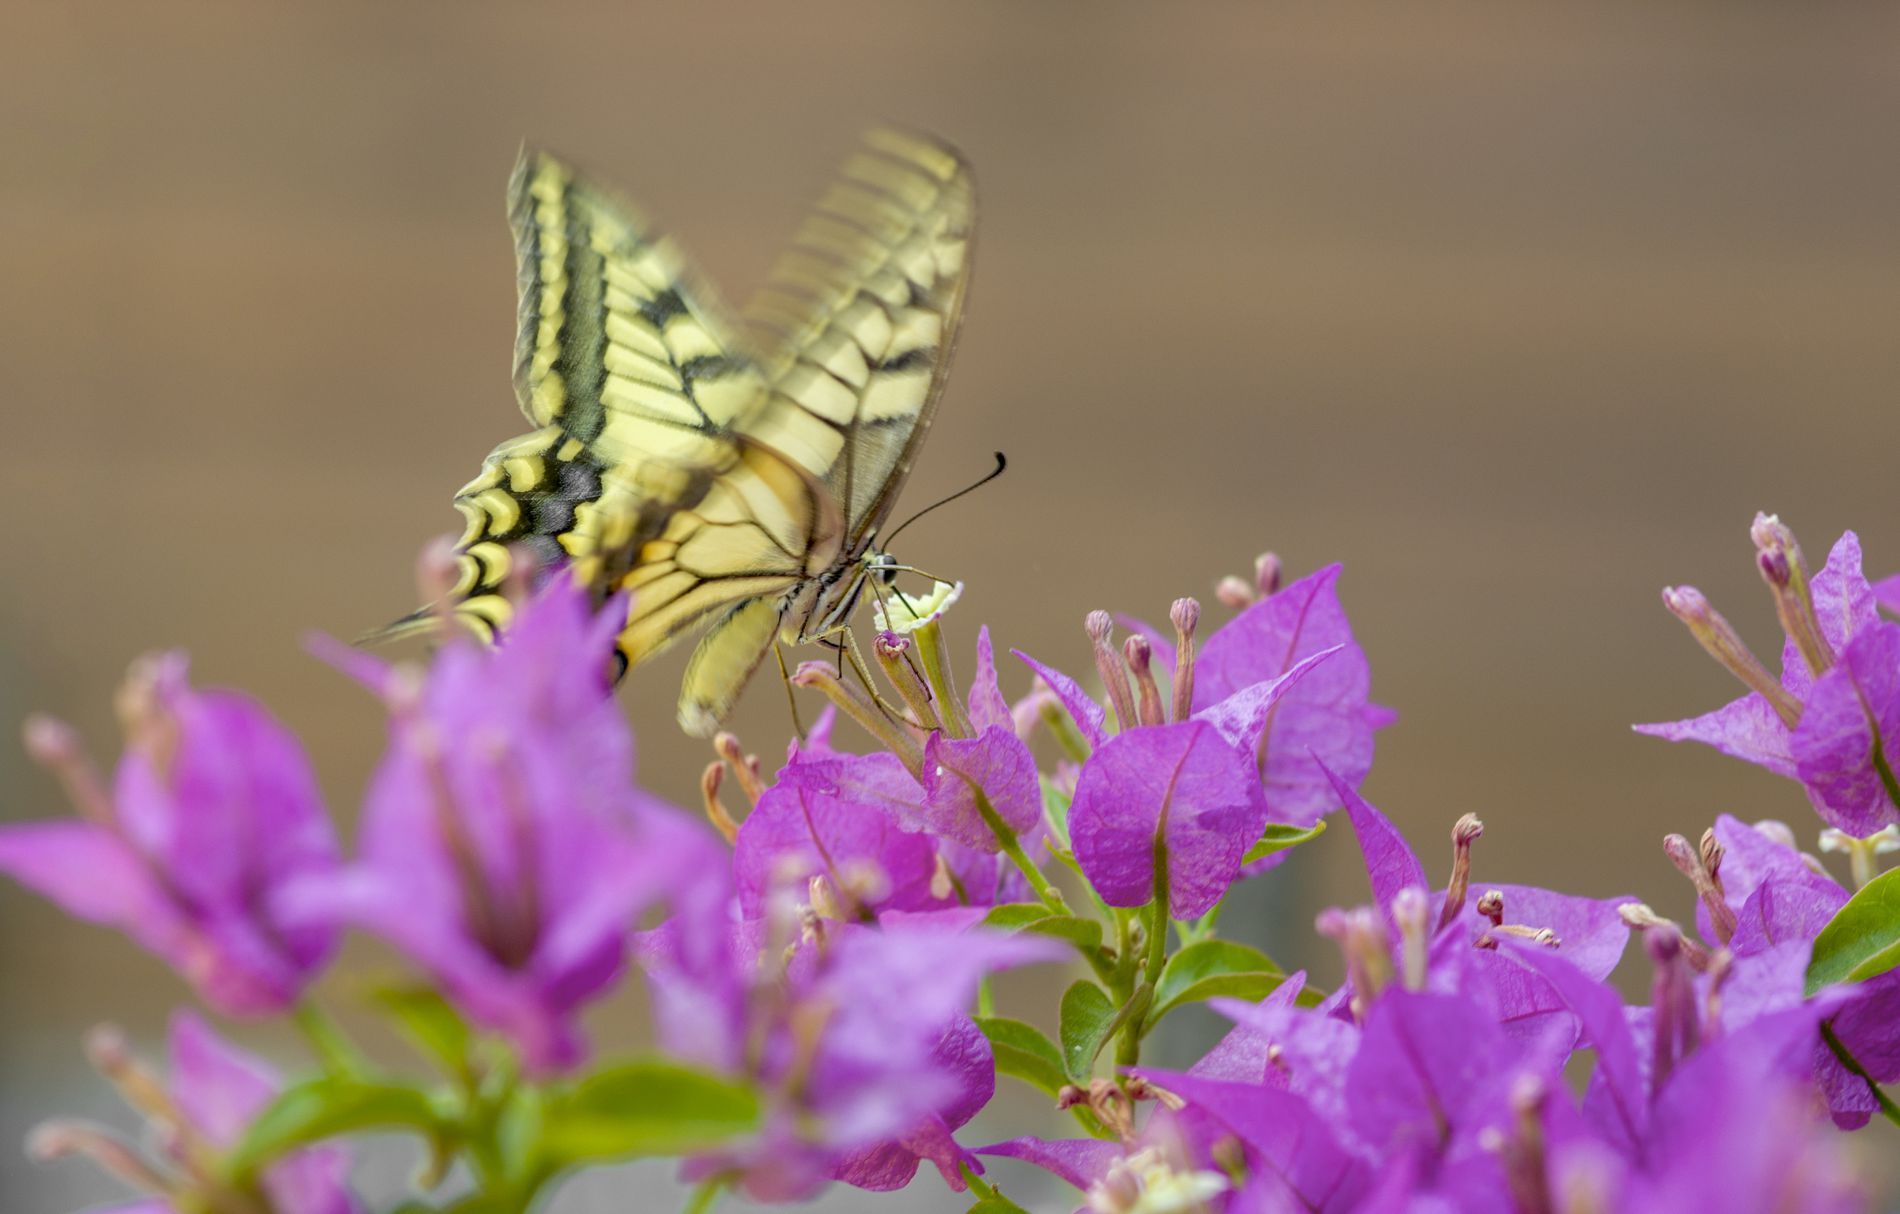
Butterfly and purple Flowers .
This is a close-up photo of a butterfly sitting on some bright purple flowers.It’s feeding from the flowers . The flowers are a vibrant purple-pink, and they look soft  The background is blurred, which helps the butterfly and flowers stand out sharply in the image.
This scene takes place in a natural garden or outdoor area, likely during spring . The lighting is natural and soft, suggesting it was taken during the daytime . There are no harsh shadows, which gives the photo a calm feeling , The image is taken from a macro or close-up angle, focusing on the butterfly and the flowers. The angle is slightly from the side . The photo feels peaceful, quiet, and calm.

It gives a sense of beauty in small moments
Labels: Purple, Flower, Geranium, Plant, Petal, Anther, Animal, Insect, Invertebrate, Pollen, Butterfly, Outdoors, Daisy, Nature, Iris, Aquilegia, Anemone, Bud, Sprout, Blury Background
Camera: NIKON CORPORATION NIKON D90
Lens: 105.0 mm f/2.8, Sigma Macro 105mm F2.8 EX DG
Aperture: F5.6
Exposure: 1/60 sec
ISO: 160
Focal length: 105.0 mm